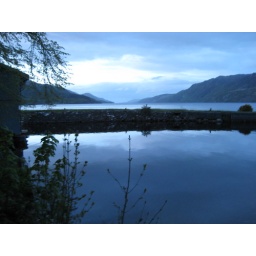
View of loch ness in the evening from the boat house restaurant.